Sack of Rome (455)

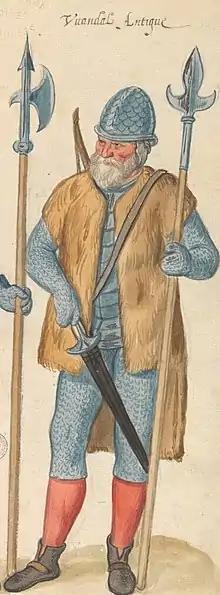
A 16th century conception of the Vandals.

Gaiseric and his army looted great amounts of treasure from Rome. They "tore off half the roof" of the Temple of Jupiter Optimus Maximus by stripping away the gilt bronze roof tiles, hence the modern term "vandalism".